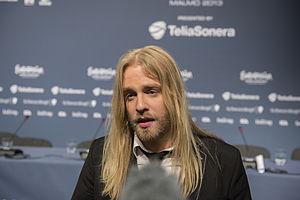
Eyþór Ingi Gunnlaugsson, né le 29 mai 1989 en Islande, est un chanteur islandais.